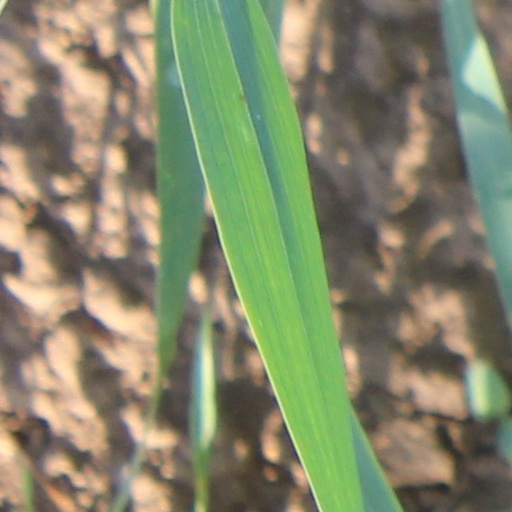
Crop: wheat